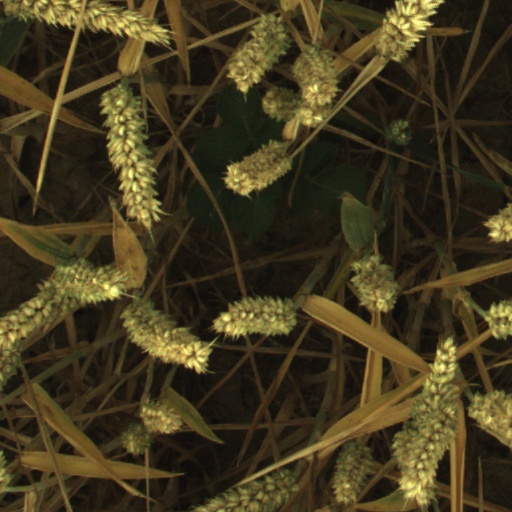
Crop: wheat